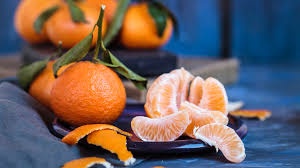
Label: mandarine